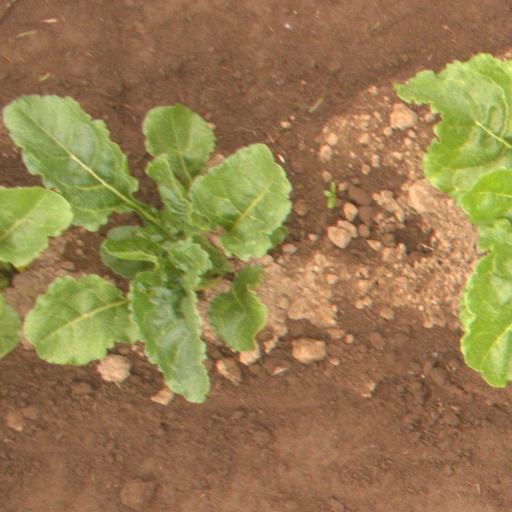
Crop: sugar beet